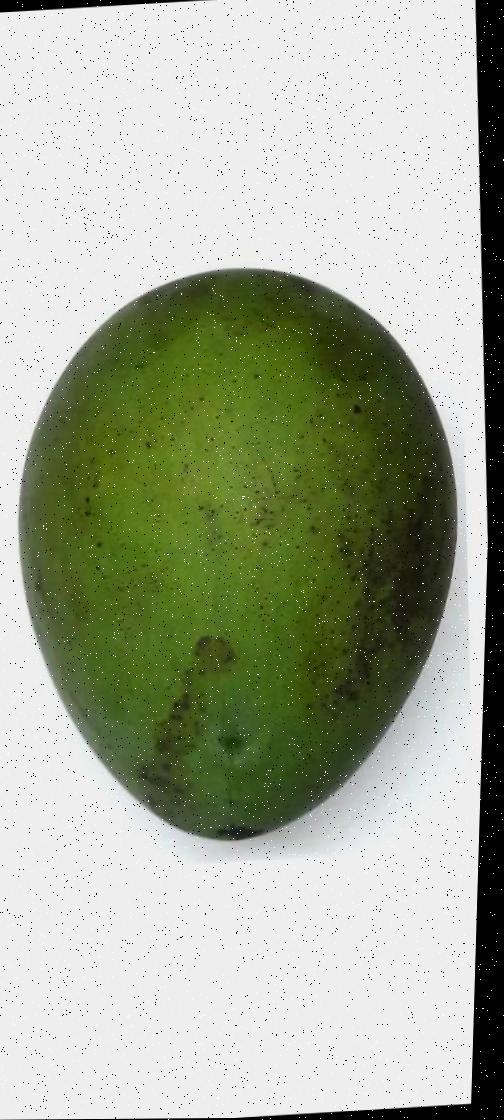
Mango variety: Harivanga